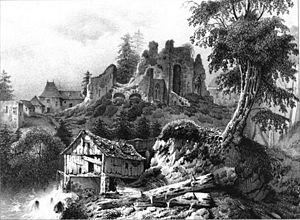
Ruines de la Chartreuse de Prémol (aujourd'hui Vaulnaveys-le-Haut).
Vaulnaveys-le-Haut est une commune française située dans le département de l'Isère en région Auvergne-Rhône-Alpes.
L'histoire des Chartreux commence en 1084 avec la fondation du premier monastère dans le massif montagneux de Chartreuse, au-dessus de Grenoble en Dauphiné, par saint Bruno, écolâtre de Reims, un Allemand originaire de Cologne et 6 compagnons qui fondèrent ensemble la communauté de la Grande Chartreuse, maison-mère de l'ordre cartusien.
La chartreuse de Prémol est un ancien monastère féminin de l'ordre des Chartreux, fondé en 1234-1235 sur le lieu-dit de Prémol, à Vaulnaveys-le-Haut, province cartusienne de Provence, par Béatrice de Montferrat, épouse du Dauphin André de Viennois.